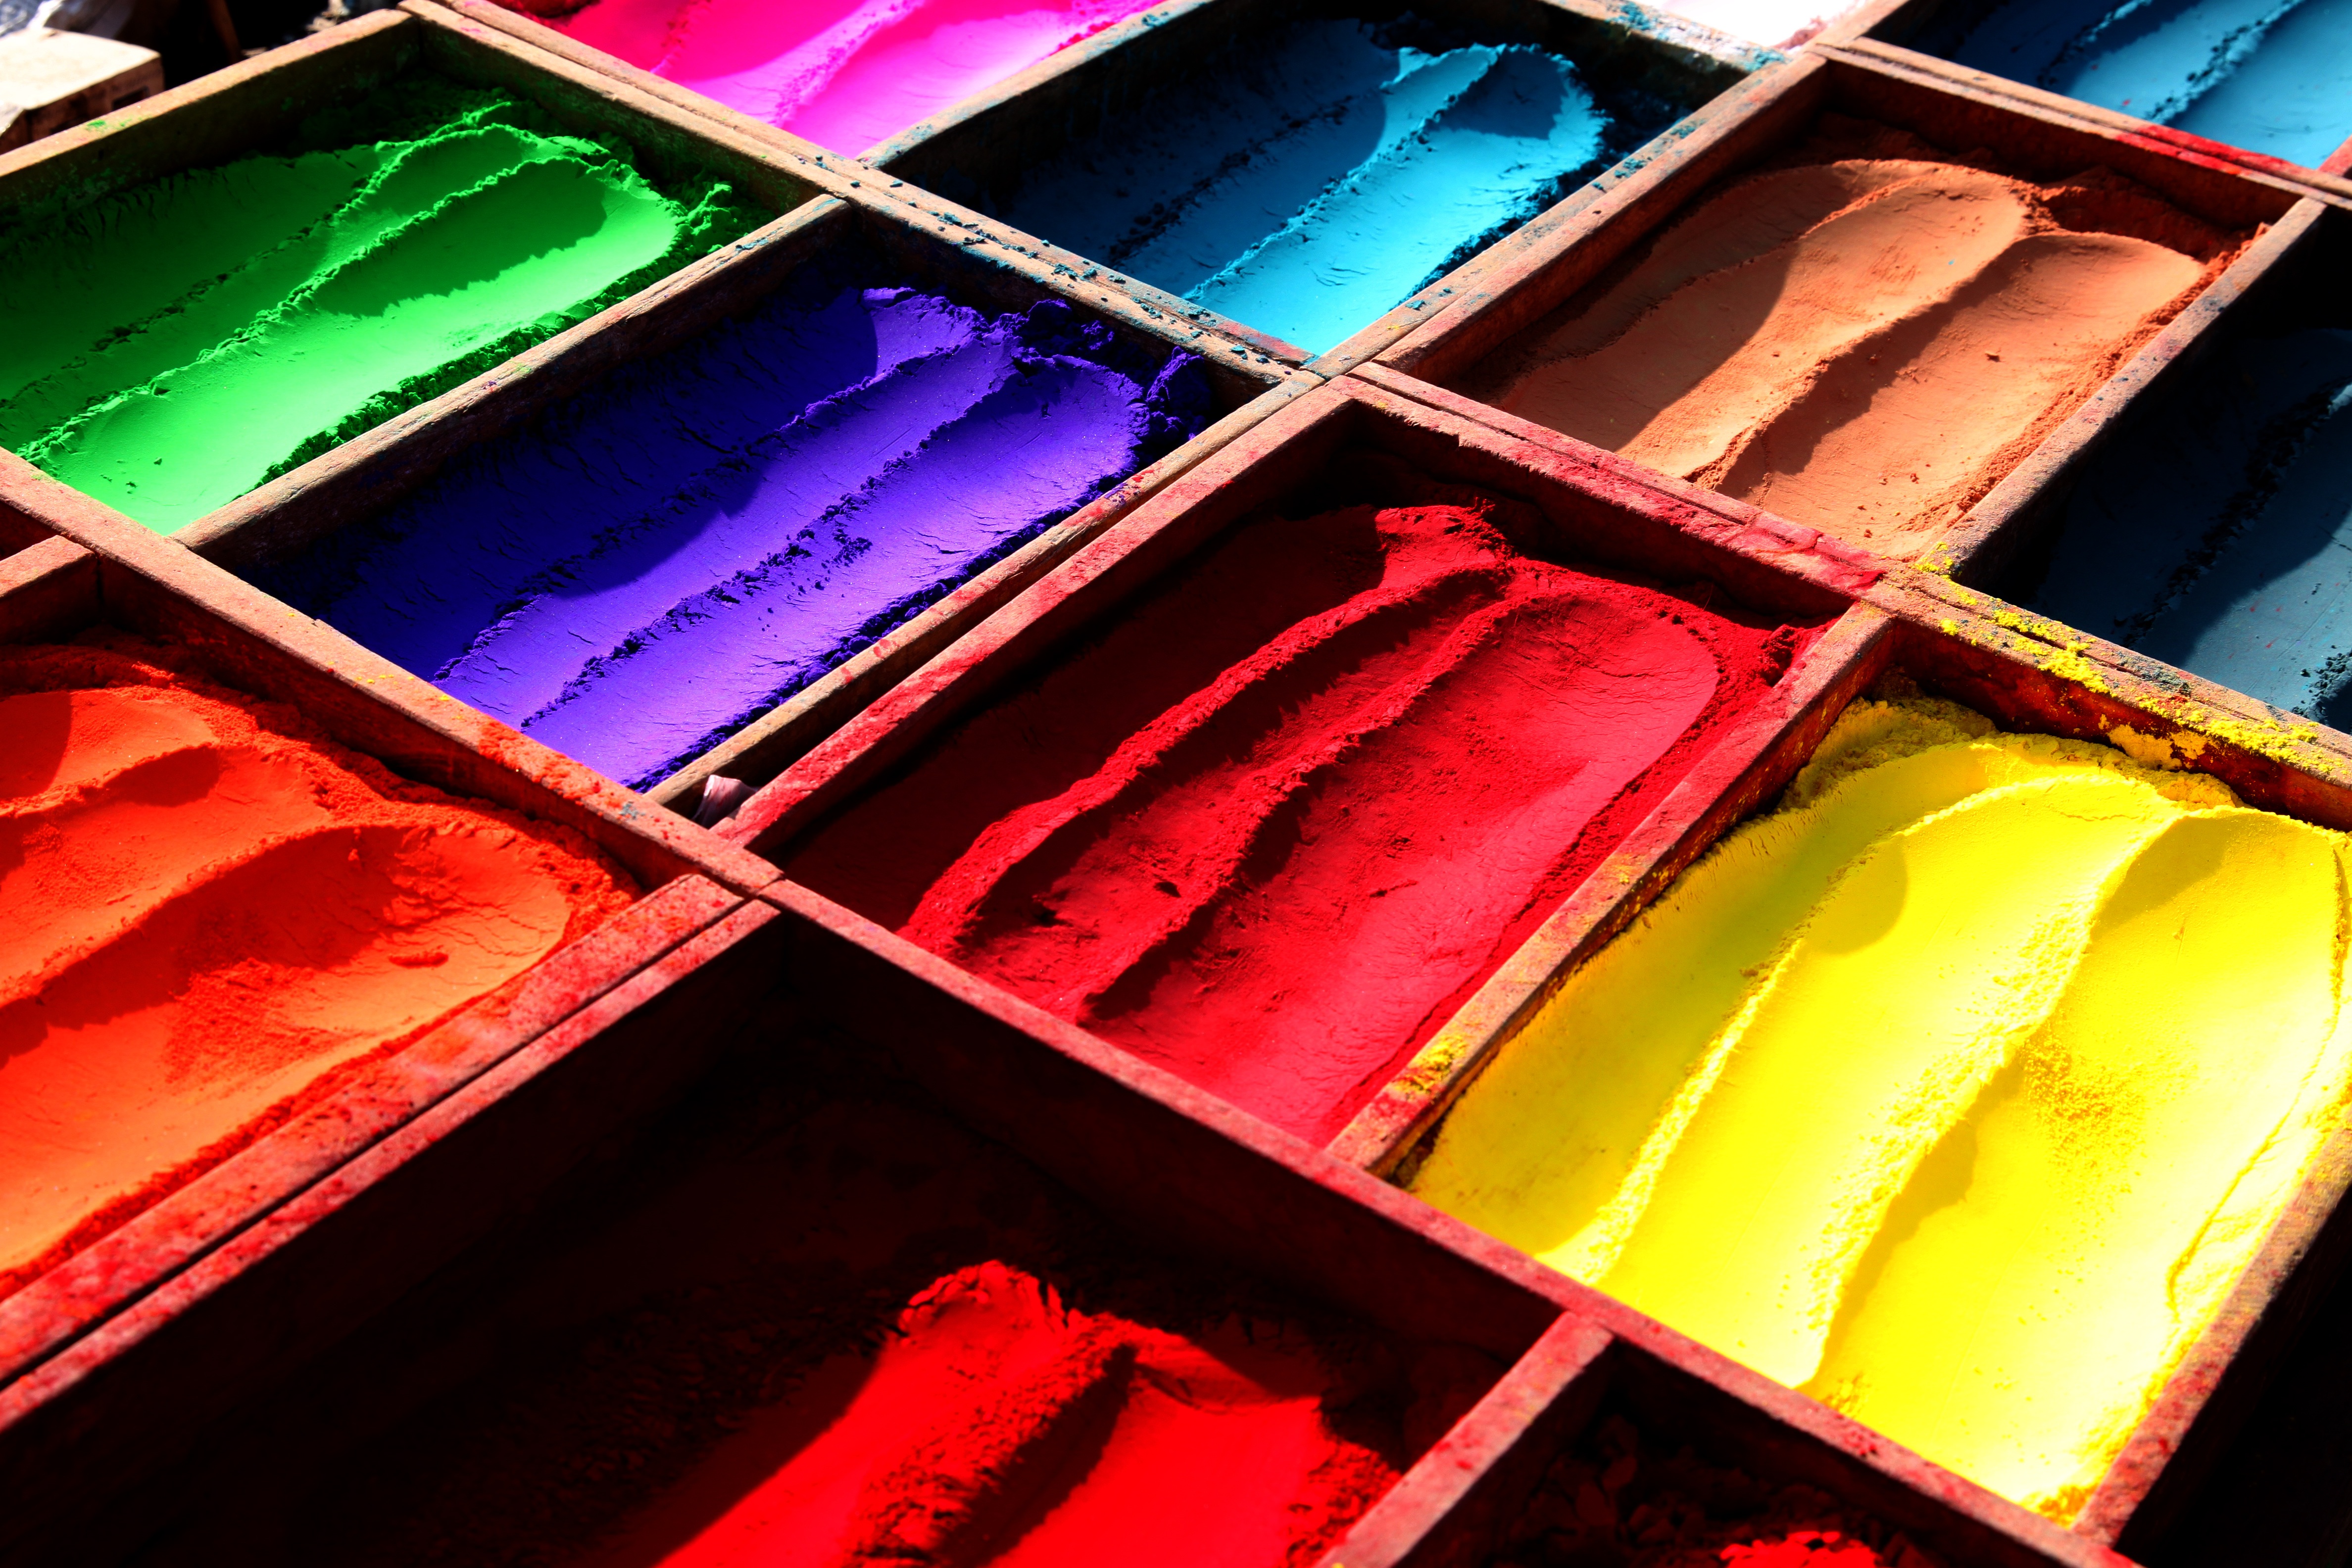
window, glass, red, color, colorful, material, nepal, art, shape, five color